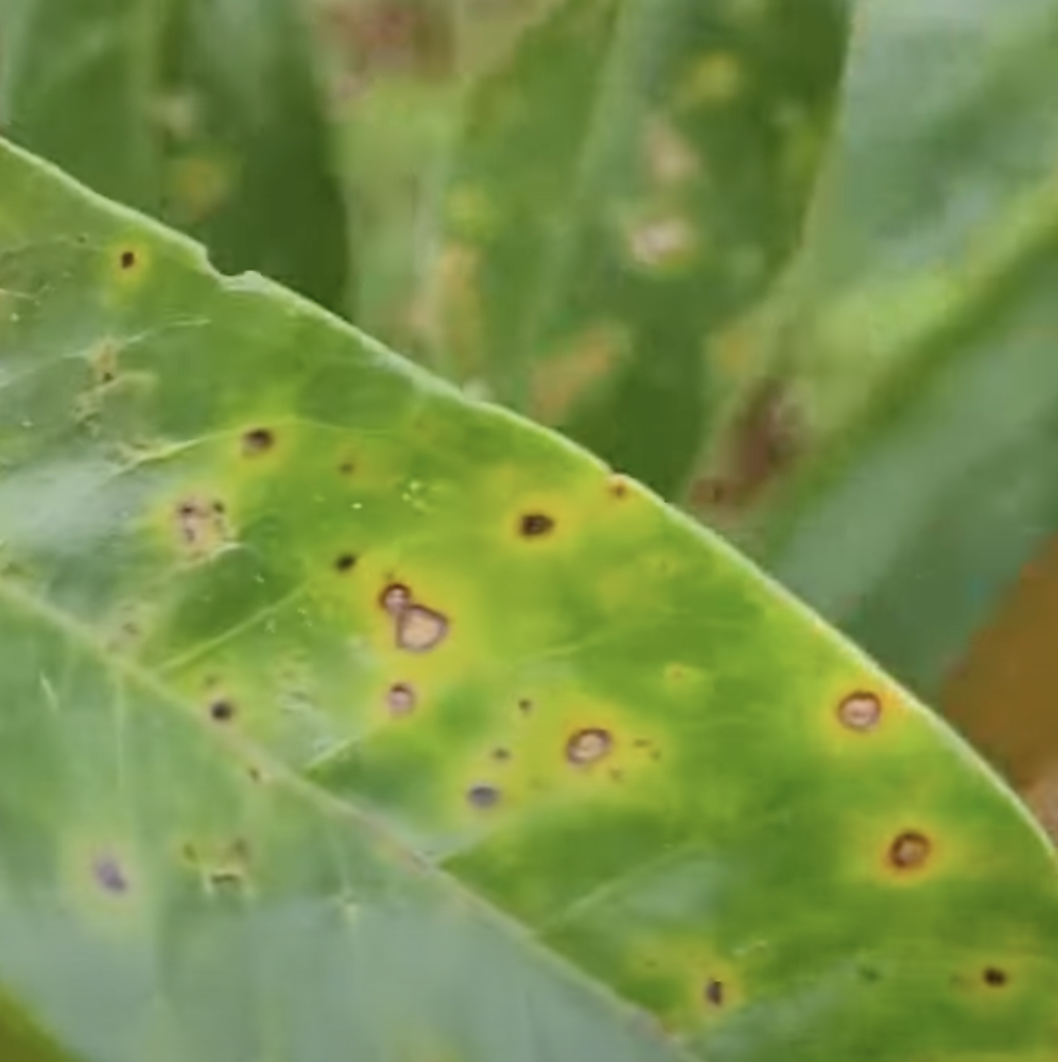
Label: canker_disease